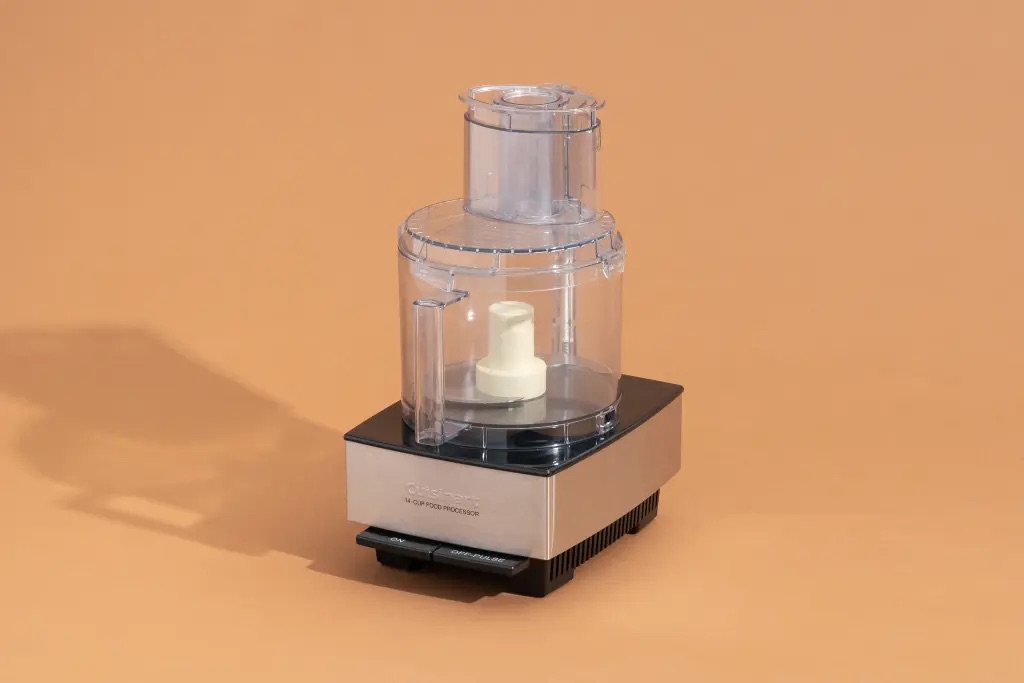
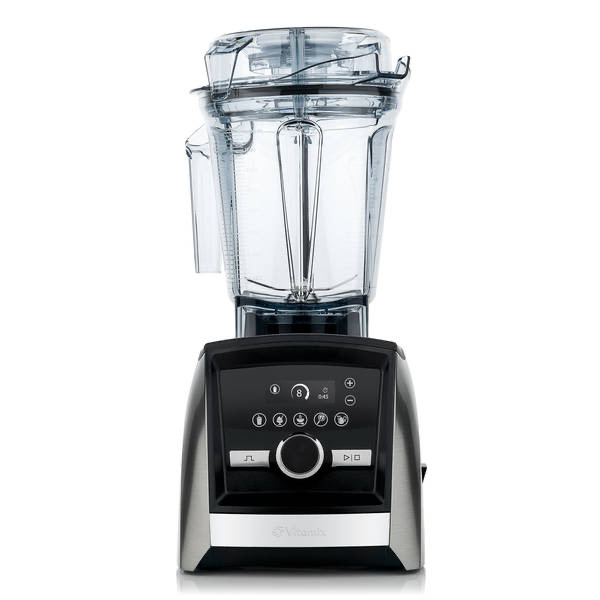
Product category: items_blender
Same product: no